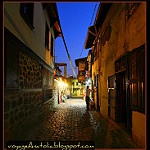
Scene: Outdoor